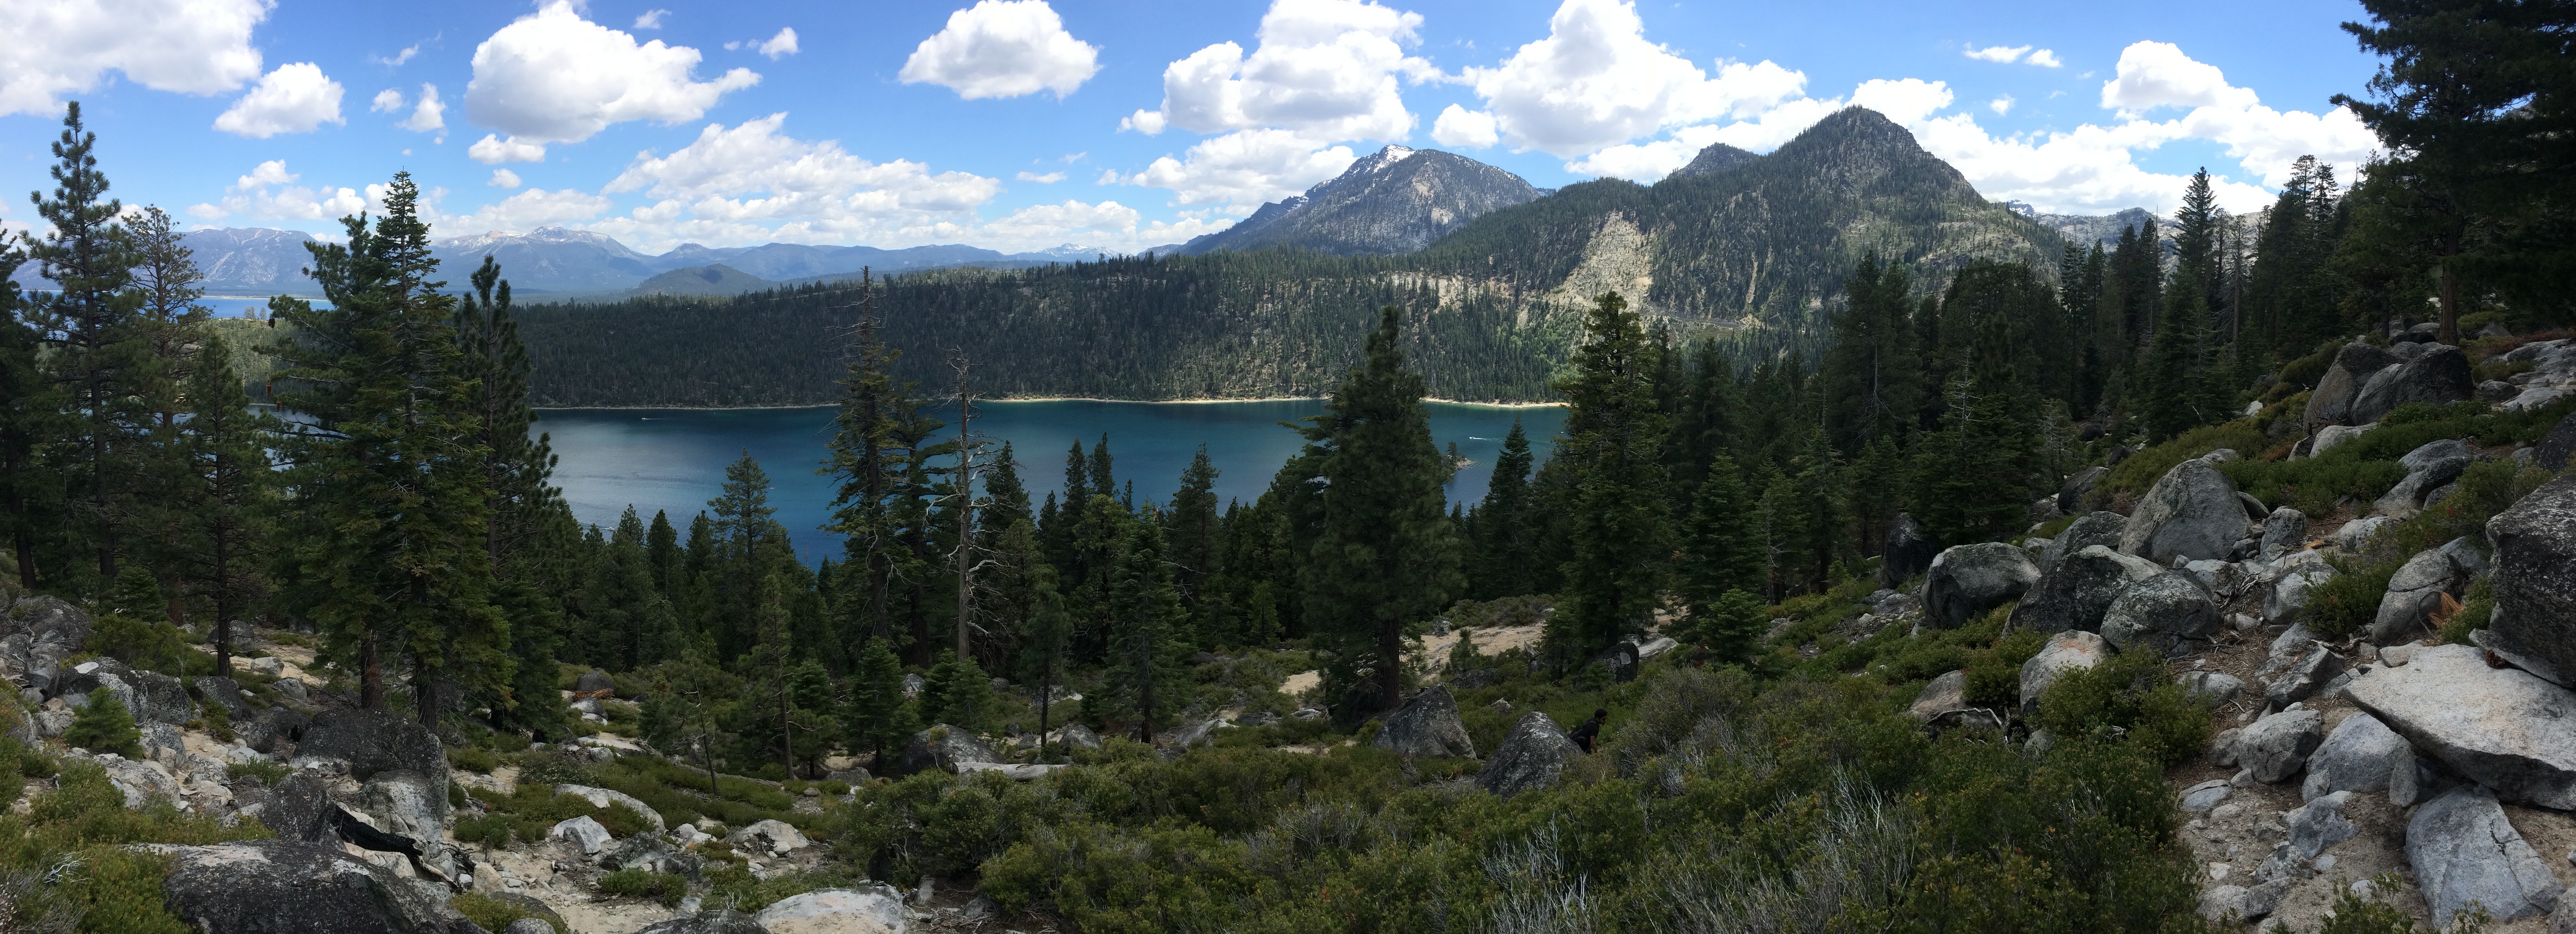
wilderness, walking, mountain, trail, lake, adventure, valley, mountain range, national park, ridge, alps, plateau, ecosystem, biome, mountainous landforms, temperate coniferous forest